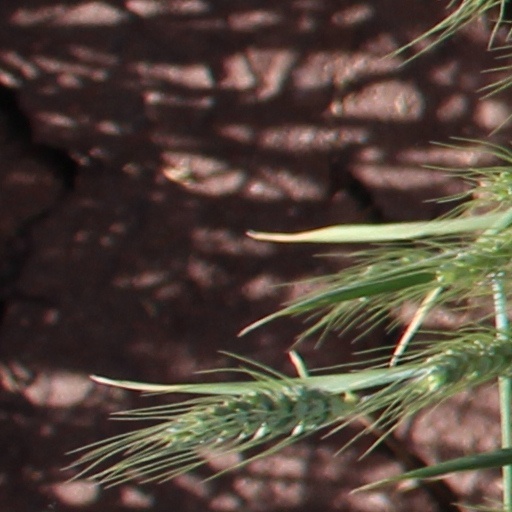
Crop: wheat